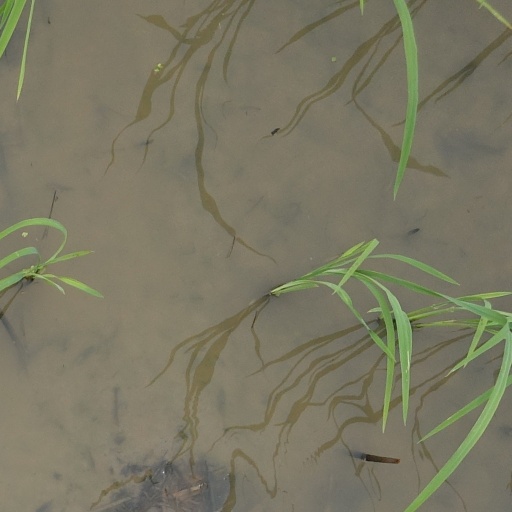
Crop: rice